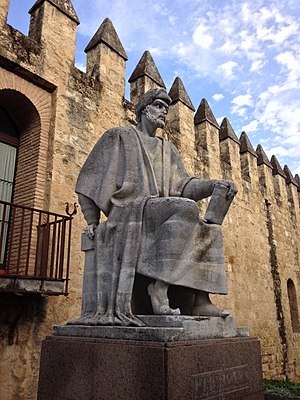
Averroës
Averroës var en spansk-marokkansk filosof, læge og mystiker.